Russia–Ukraine gas disputes

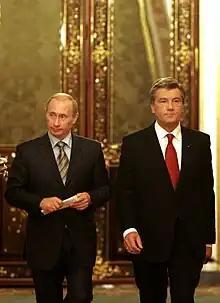
Vladimir Putin and Viktor Yushchenko (12 February 2008)

The gas crisis of 2009 began with a failure to reach an agreement on gas prices and supplies for 2009. Ukraine owed a debt of $2.4 billion to Gazprom for gas already consumed, and Gazprom requested payment before the commencement of a new supply contract. In December 2008, despite Ukraine's repayment of more than $1 billion of its debt, Gazprom maintained its position, intending to cut the supply of natural gas to Ukraine on 1 January 2009, if Ukraine did not fully repay the remainder of $1.67 billion debt in natural gas supplies and an additional $450 million in fines levied by Gazprom.